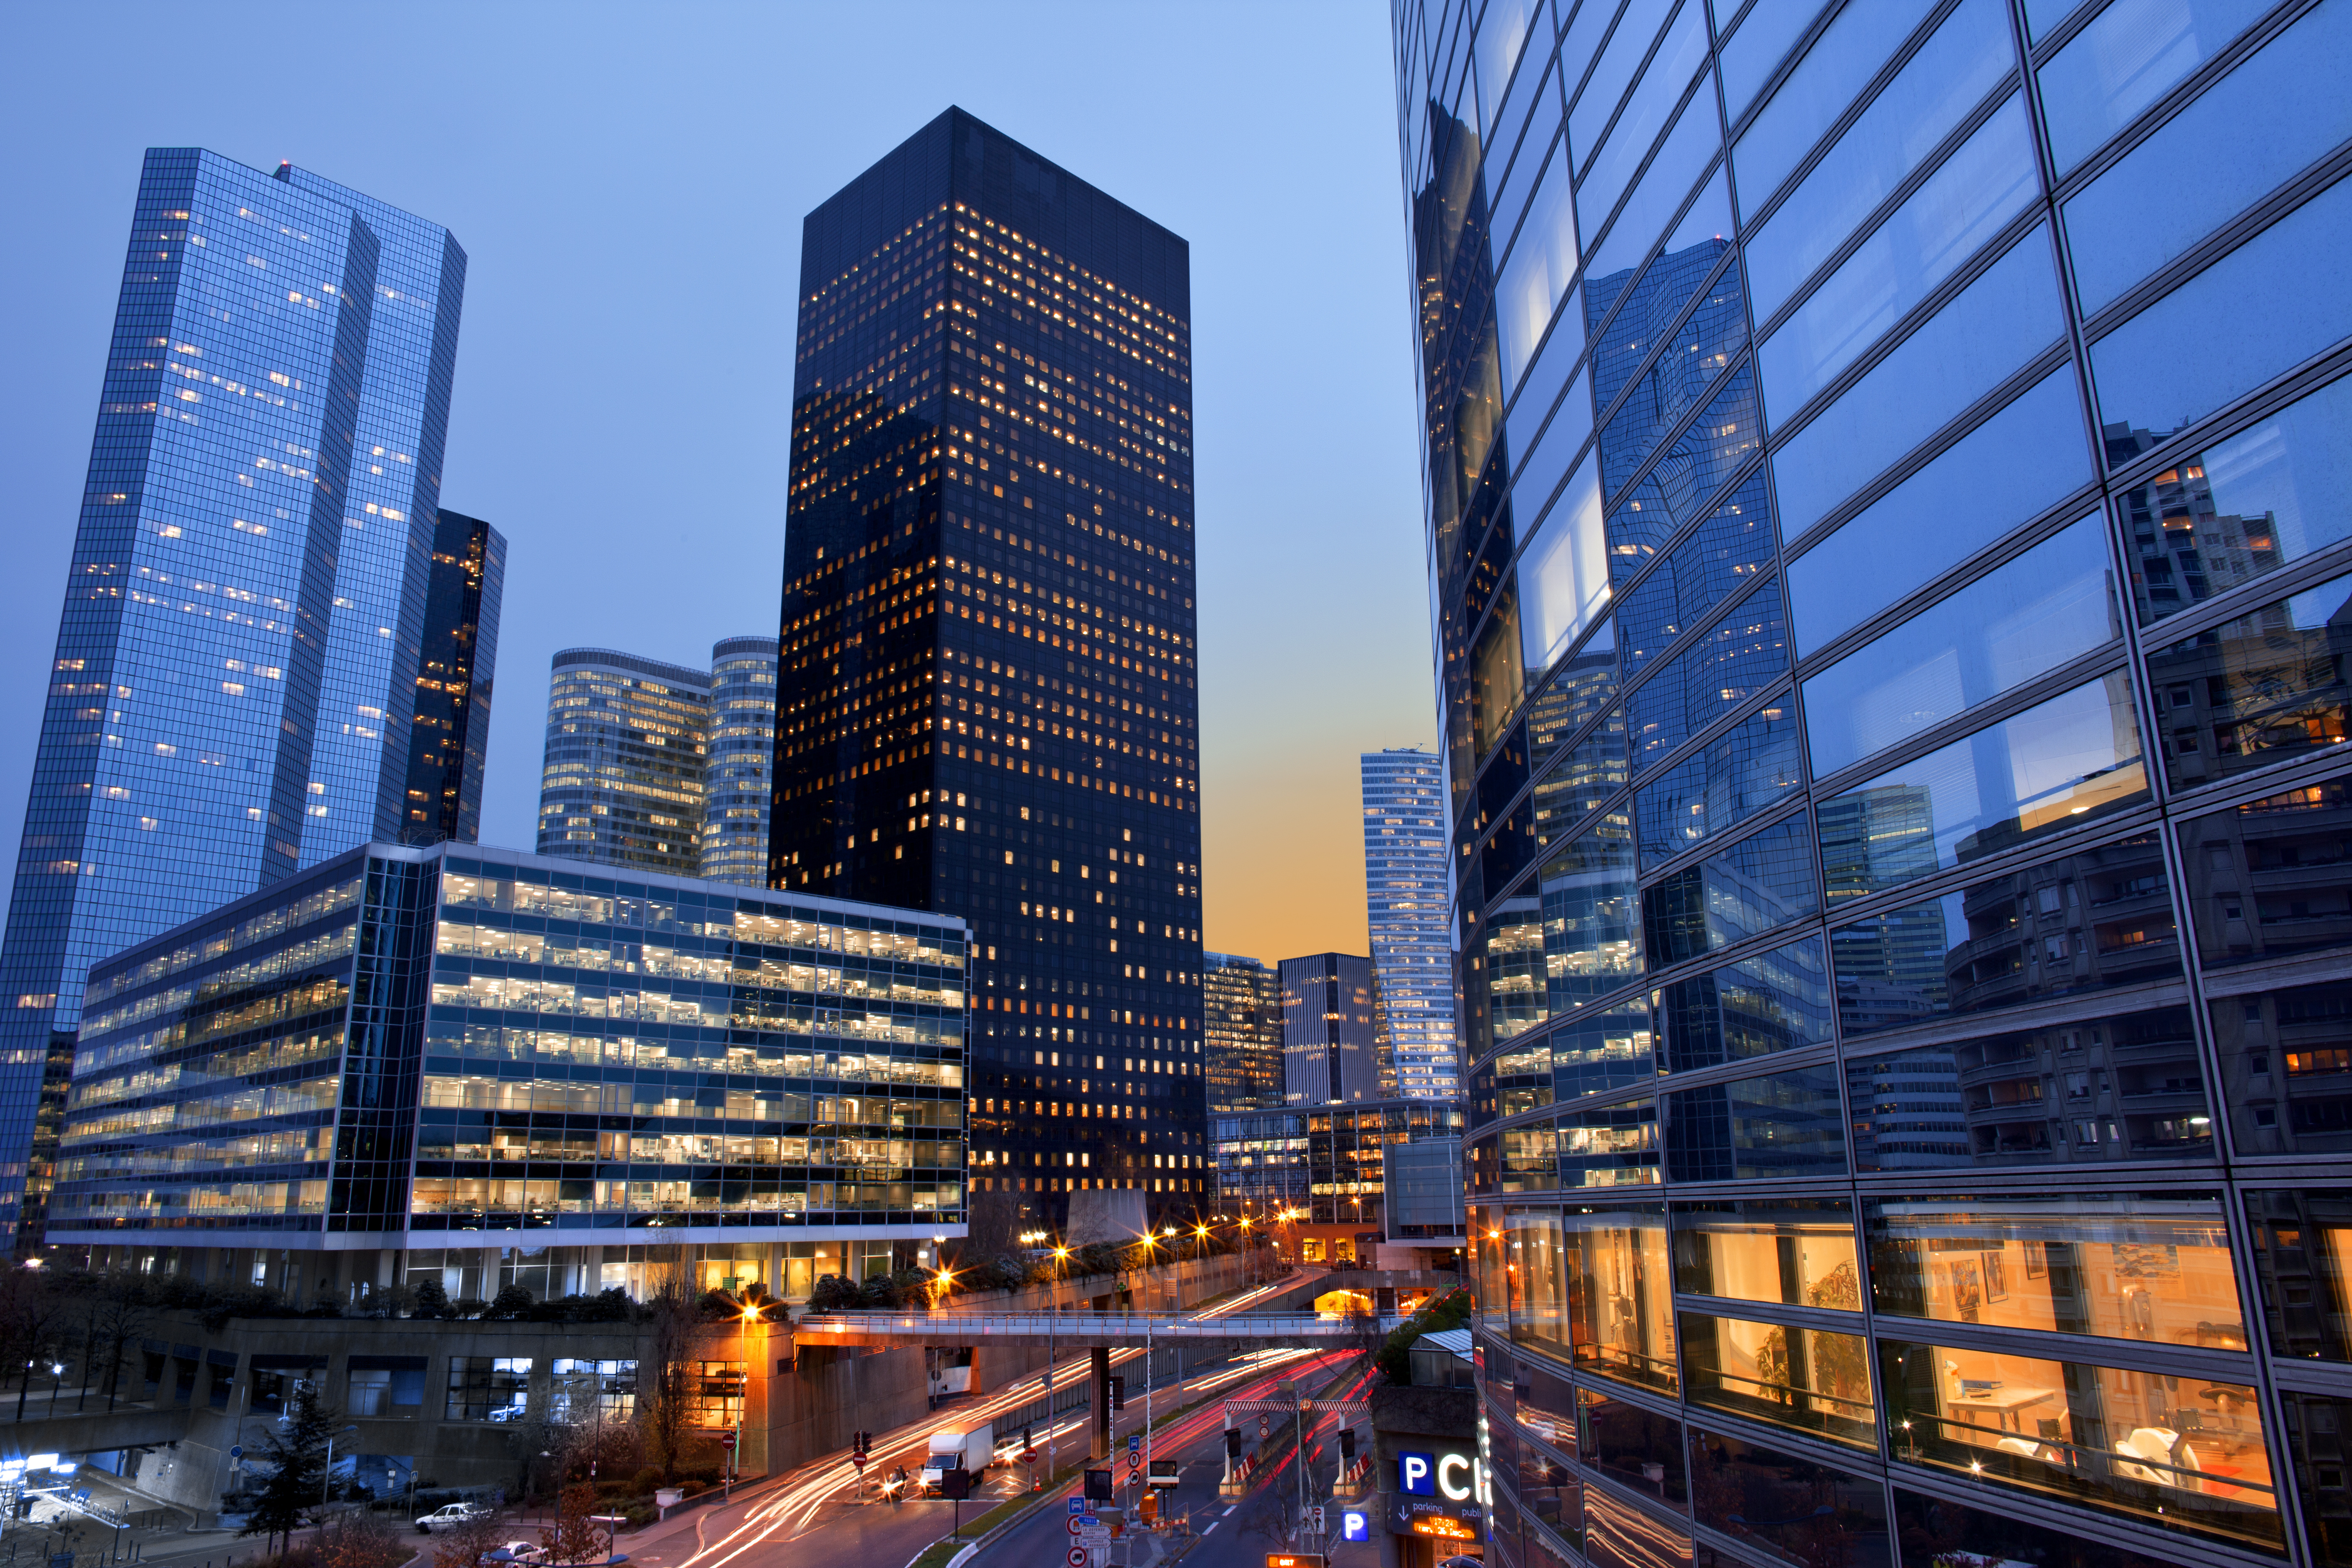
paris, quartier, affaire, business, finance, immeuble, building, tour, moderne, futur, futuriste, architecture, urbain, urbanisme, ville, verre, soir, nuit, ciel, bleu, bleue, europe, banque, banques, immeubles, buildings, tours, route, autoroute, voiture, circulation, trafic, district, courbevoie, reflet, parisien, parisienne, la, tower block, metropolitan area, metropolis, city, urban area, infrastructure, cityscape, skyscraper, road, commercial building, highway, thoroughfare, skyline, downtown, bridge, freeway, human settlement, mixed use, traffic, overpass, tower, evening, headquarters, dusk, lane, corporate headquarters, guard rail, condominium